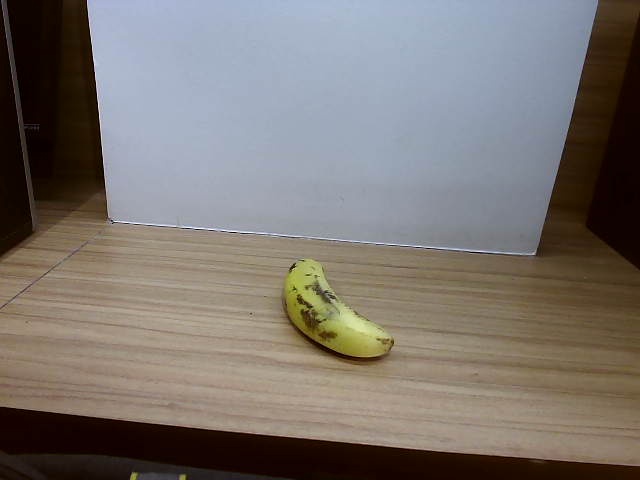
Label: Ripe_Banana